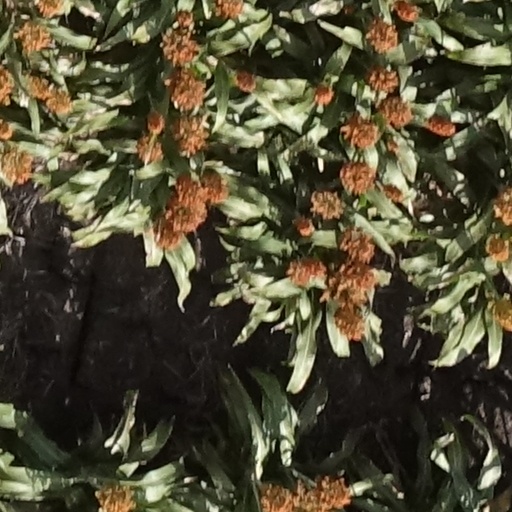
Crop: sorghum